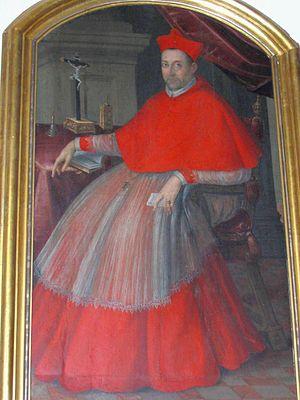
Jerzy Radziwiłł armoiries Trąby, né à Vilnius le 31 mai 1556 et mort à Rome le 21 janvier 1600, fut évêque de Vilnius, évêque de Cracovie et cardinal.